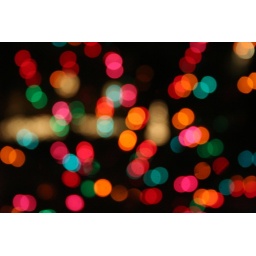
SOOC. The reflection of the tree in the window. The white ones in a line are the neighbor's lights, in their yard.